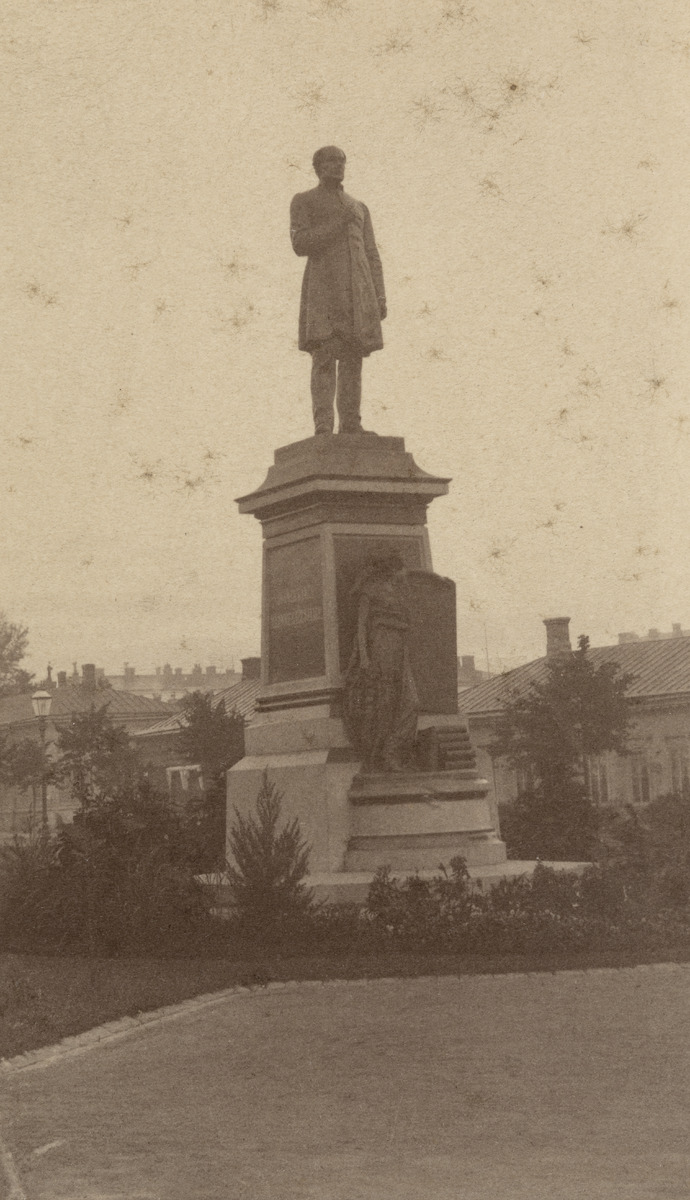
J
sisällön kuvaus: J. L. Runebergin muistopatsas Runebergin esplanadilla. Kuvanveistäjä Walter Runeberg, patsas paljastettiin 1885. mustavalkoinen
Ajankohta: kuvausaika 1885 - 1887
Paikka: Suomi, Uusimaa, Helsinki, Kaartinkaupunki Helsinki, Runebergin esplanadi
Aiheet: veistokset, patsaat, puistot, kirjailijat, runoilijat